Sexual selection in birds

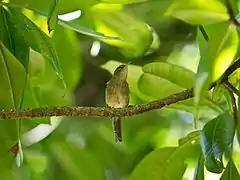
Seychelles warbler

Mate guarding is a common defensive post-copulatory behavior in birds. It is a behavior in which males attempt to prevent cuckoldry. Males that exhibit higher levels of mate guarding behavior have a higher chance of paternity following copulation. One mate guarding method is by following their fertilized female to prevent any extra-pair copulations which could decrease that particular male's chance of paternity. This is not very feasible in most cases due to the inability of the couple to always stay together. Another form of mate guarding which is more common is for the male to increase in-pair copulations by increasing the females store of spermatozoa and further increasing his likelihood of paternity. Mate guarding is energetically costly and can be adjusted based on the risk of cuckoldry as seen in the Seychelles warbler. Mate guarding behavior is negatively correlated with foraging behavior and body condition. An increase in the number of males in an environment led to a subsequent increase in the mate guarding behavior. Adaptations of males to overcome mate guarding have also evolved. One of these adaptations being sneaky behavior, or strategies that let males get close to paired females without detection from the other male.